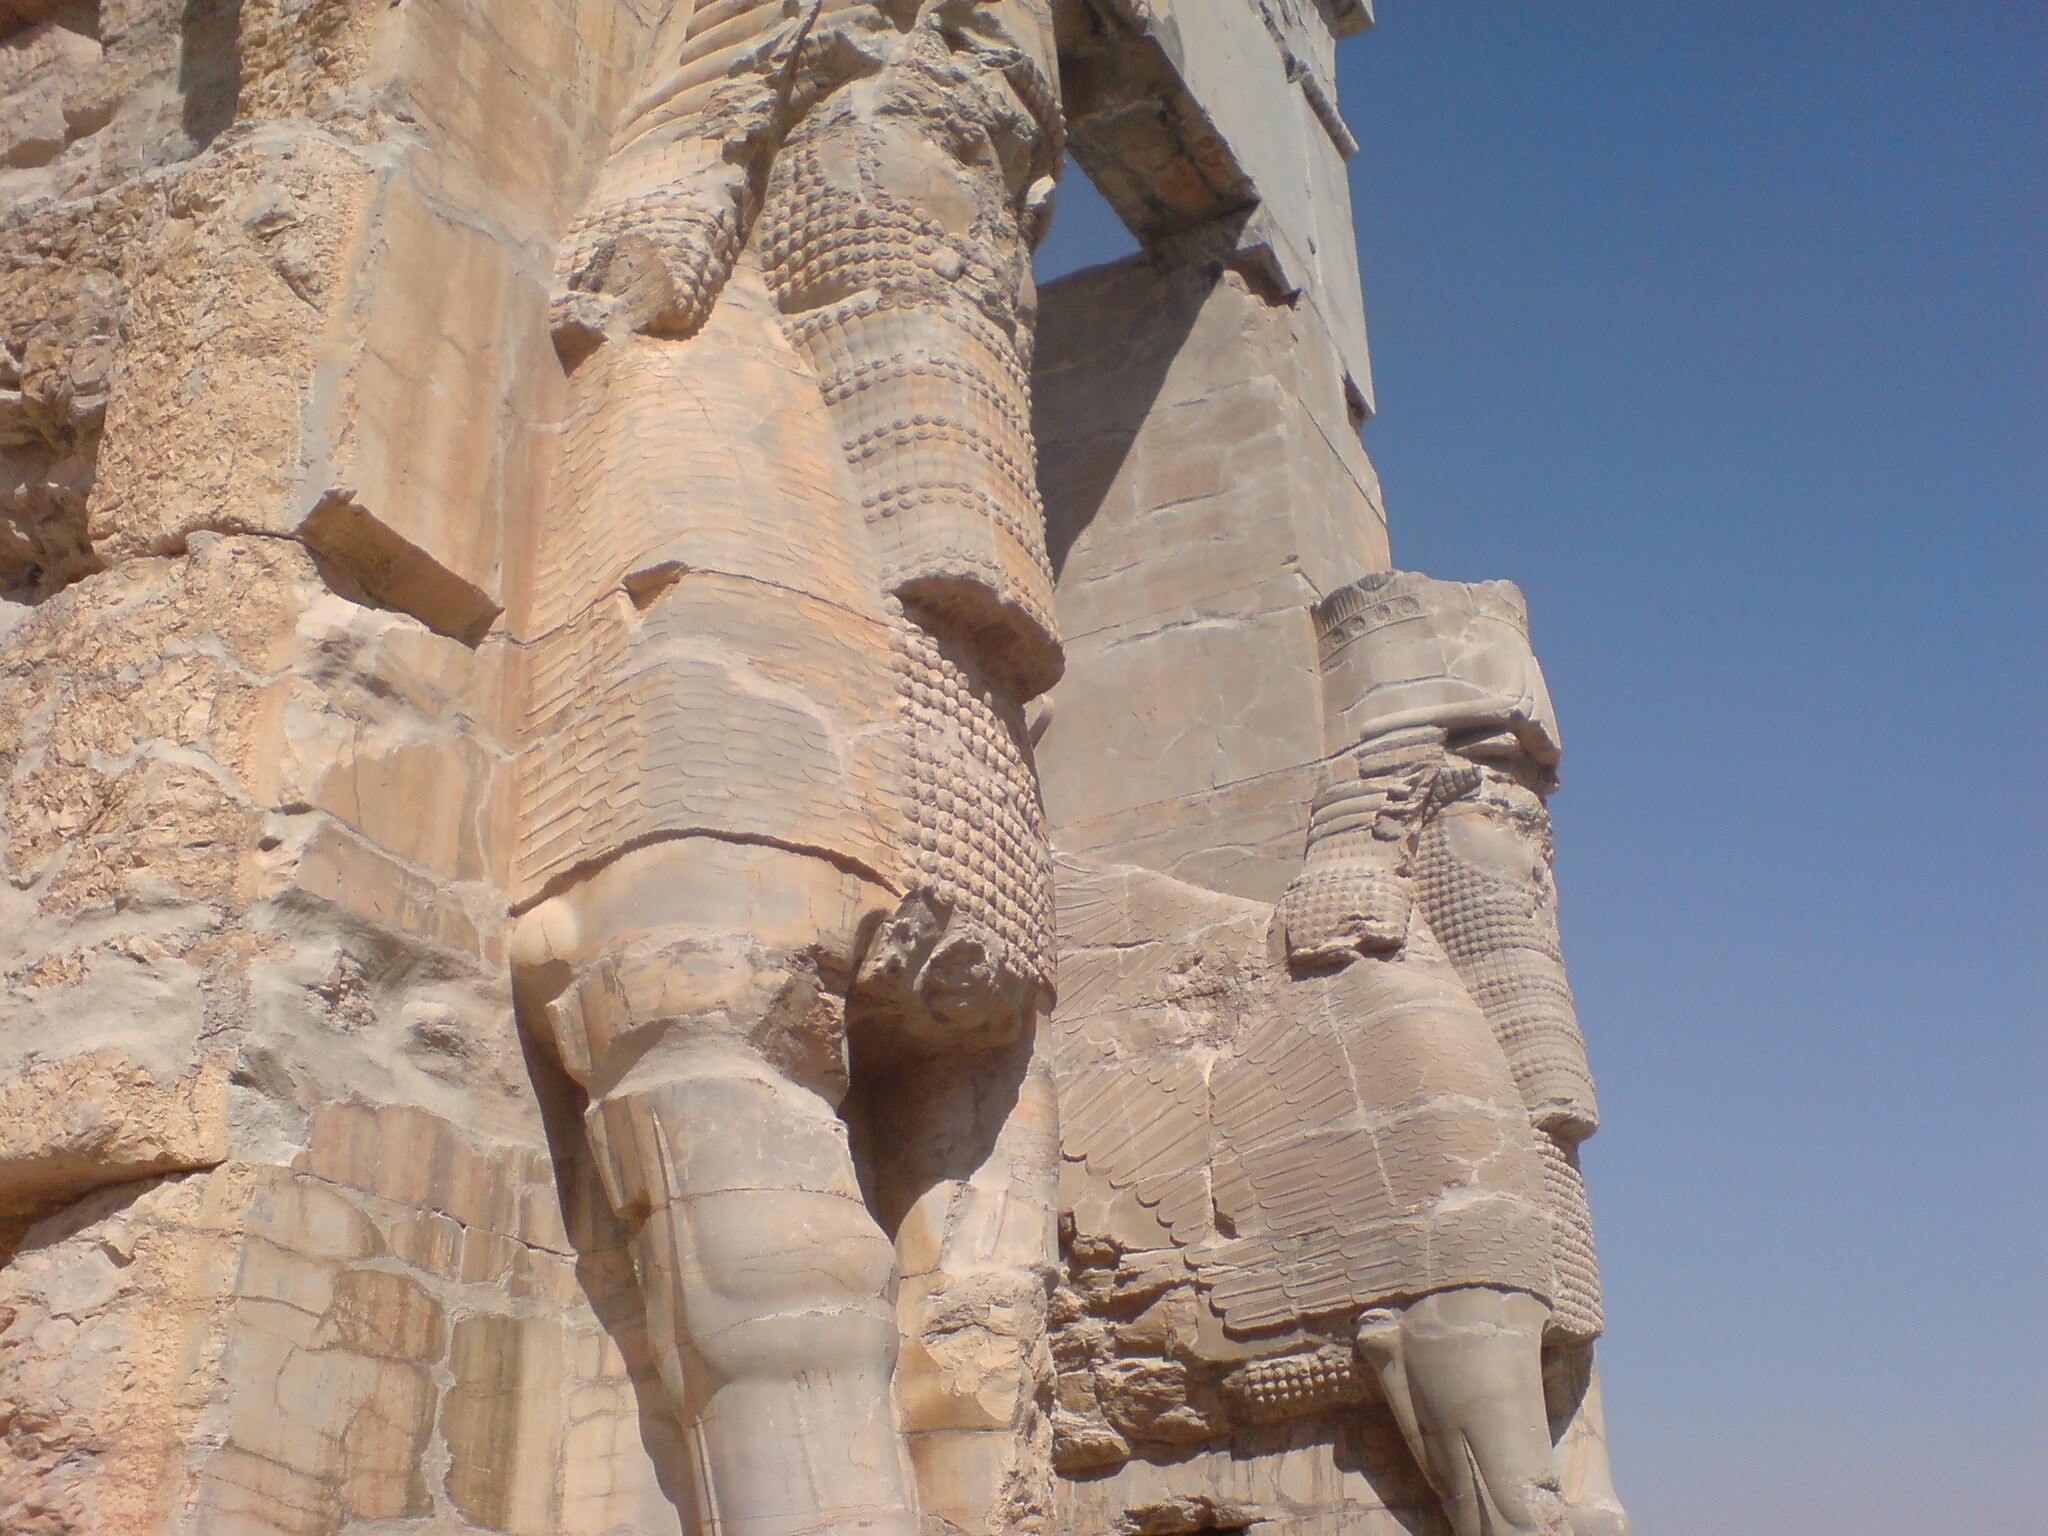
Title: دروازه ملل تخت جمشید
Description: دروازه ملل تخت جمشید
Date: 2008-01-22 10:35:21
Categories: GFDL, License migration redundant, Self-published work, Taken with Sony Ericsson K800i, 2008 in Persepolis, Details of Gate of All Nations